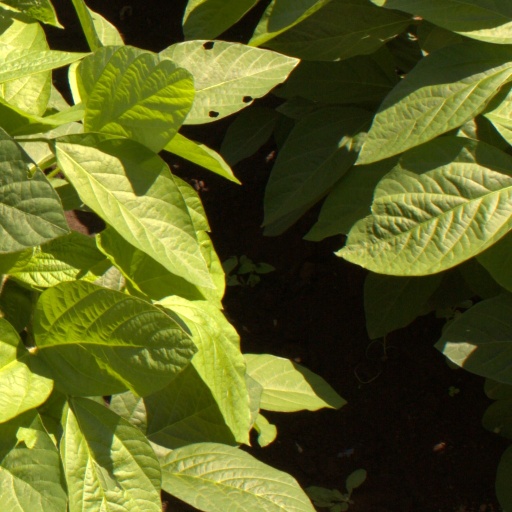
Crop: soybean